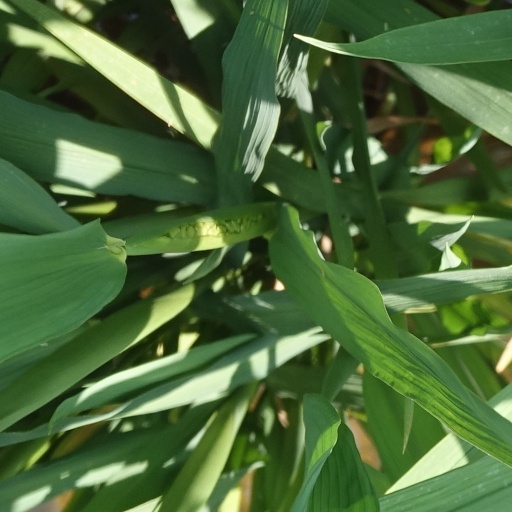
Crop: rice